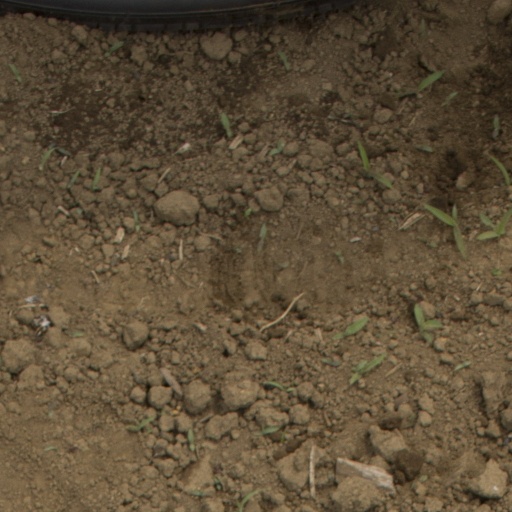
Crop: Jerusalem artichoke